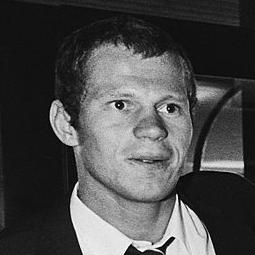
Age: 24